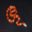
Label: snake